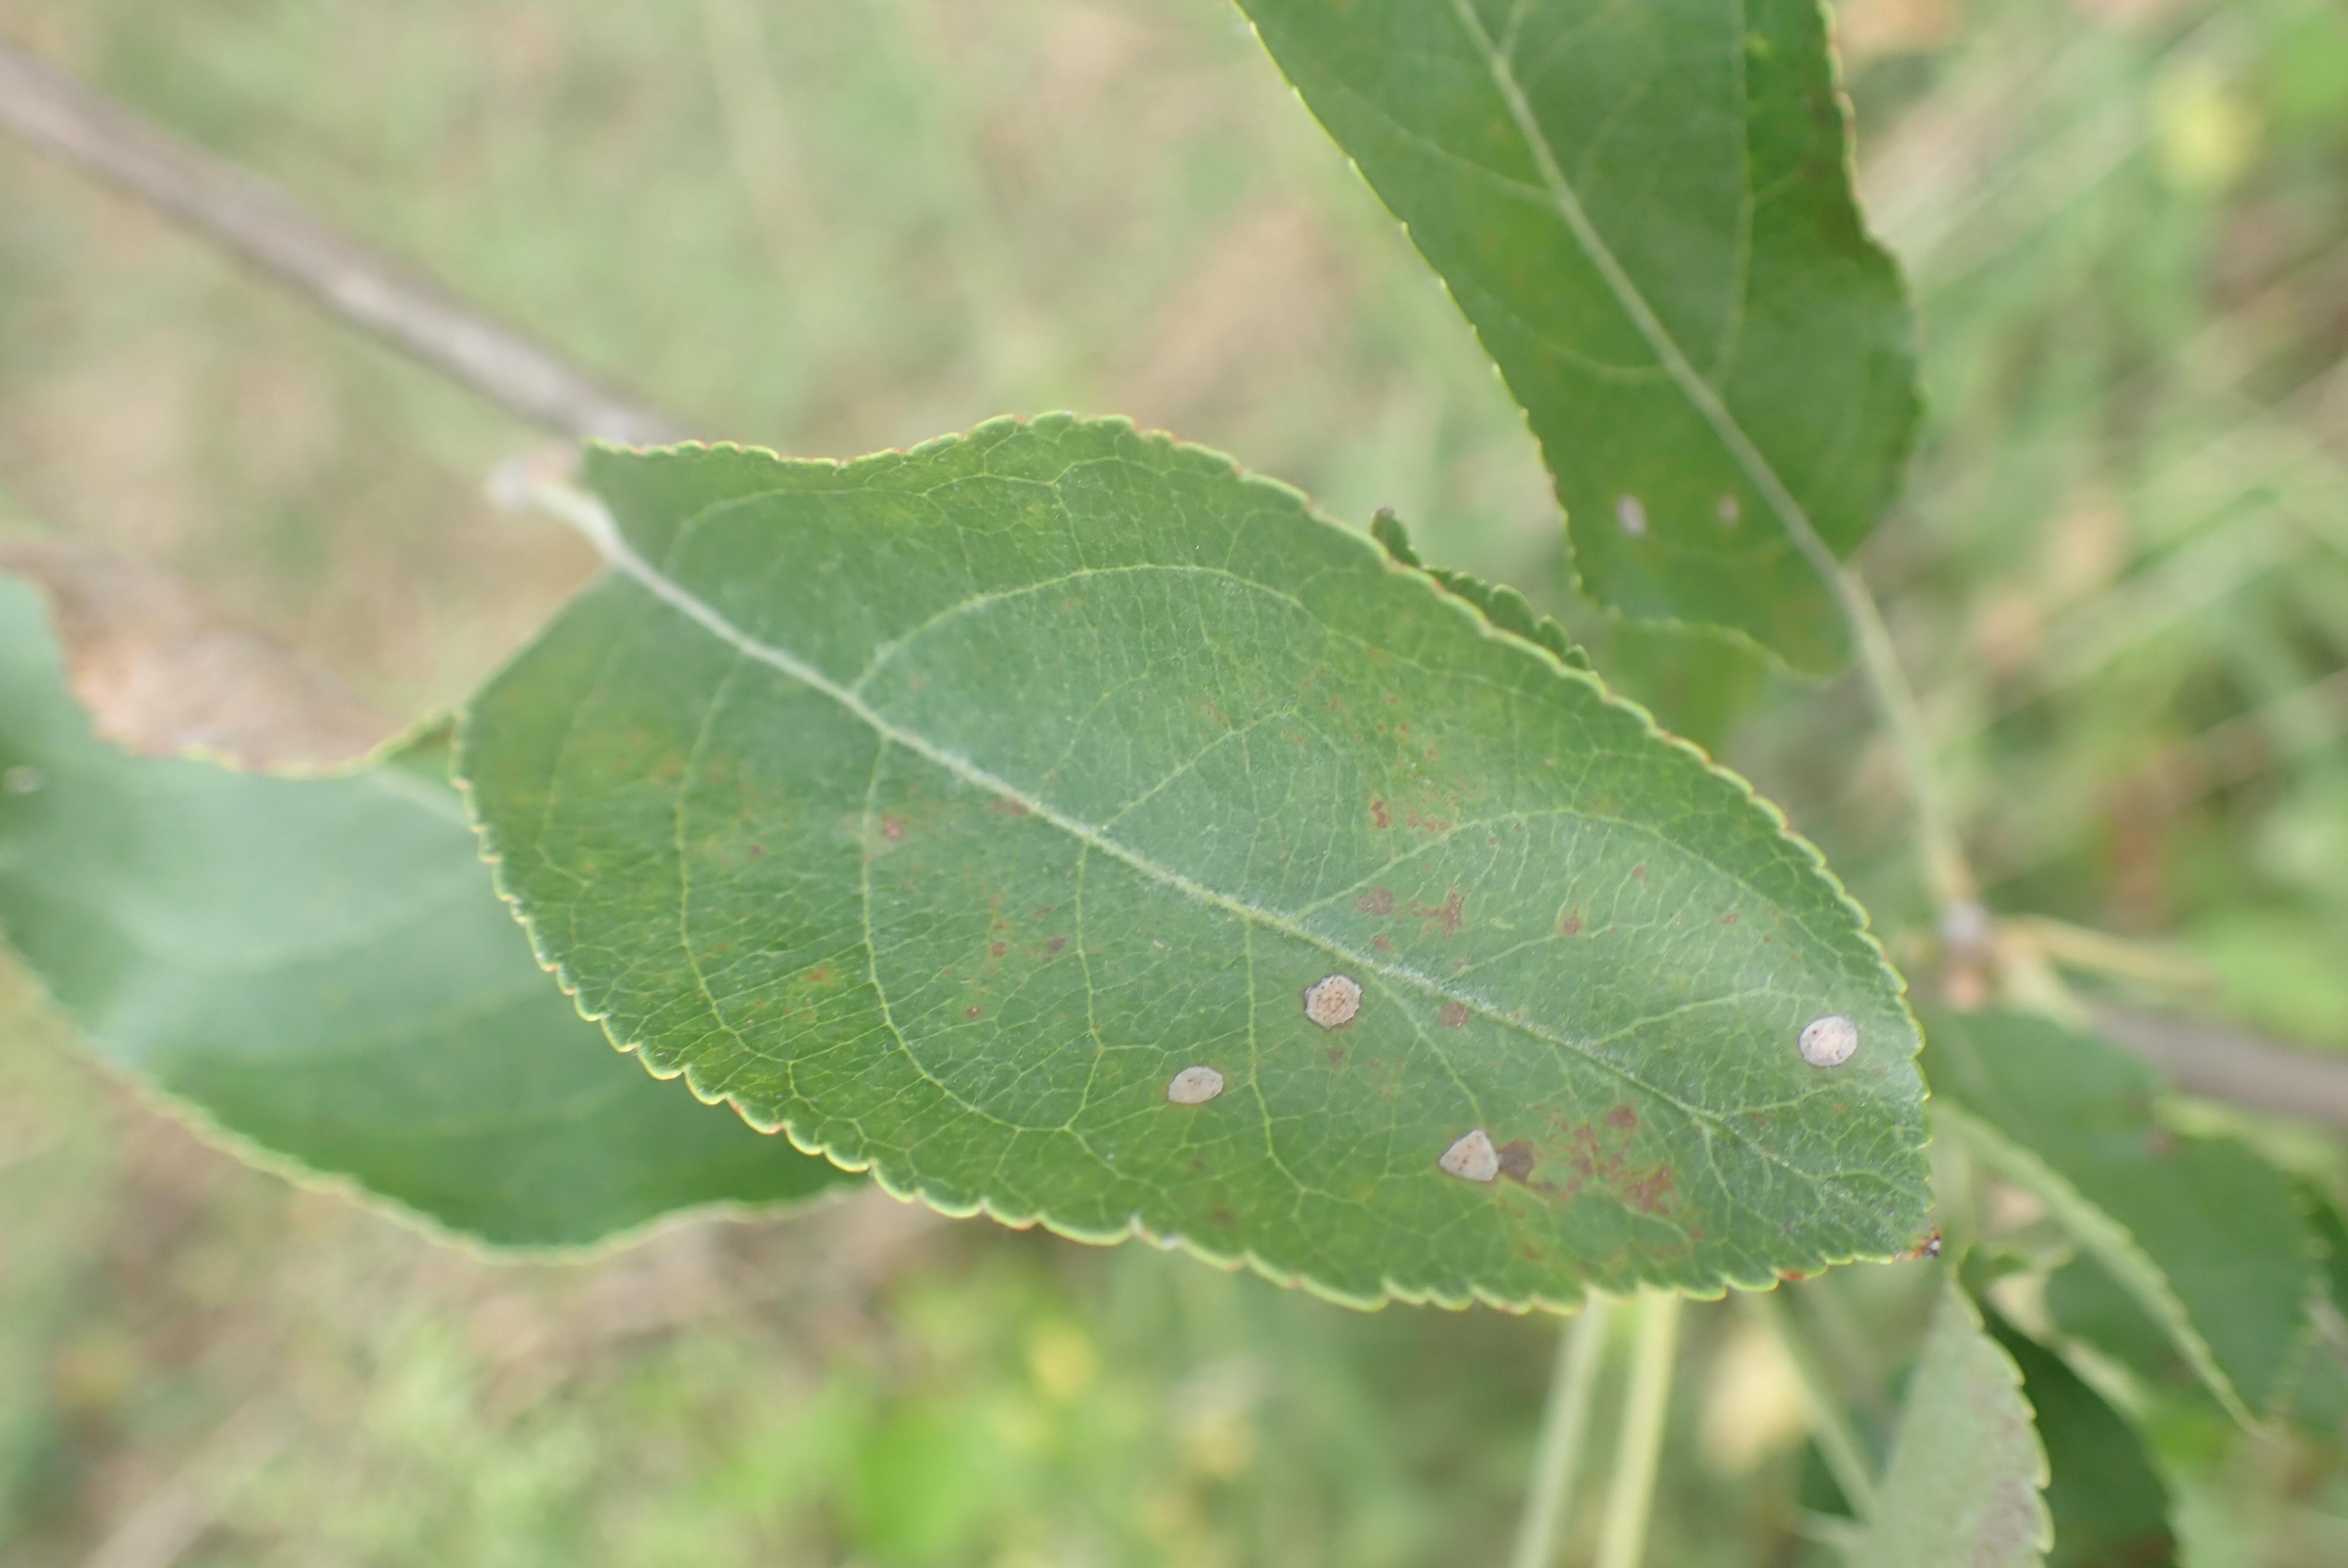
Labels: frog_eye_leaf_spot, complex